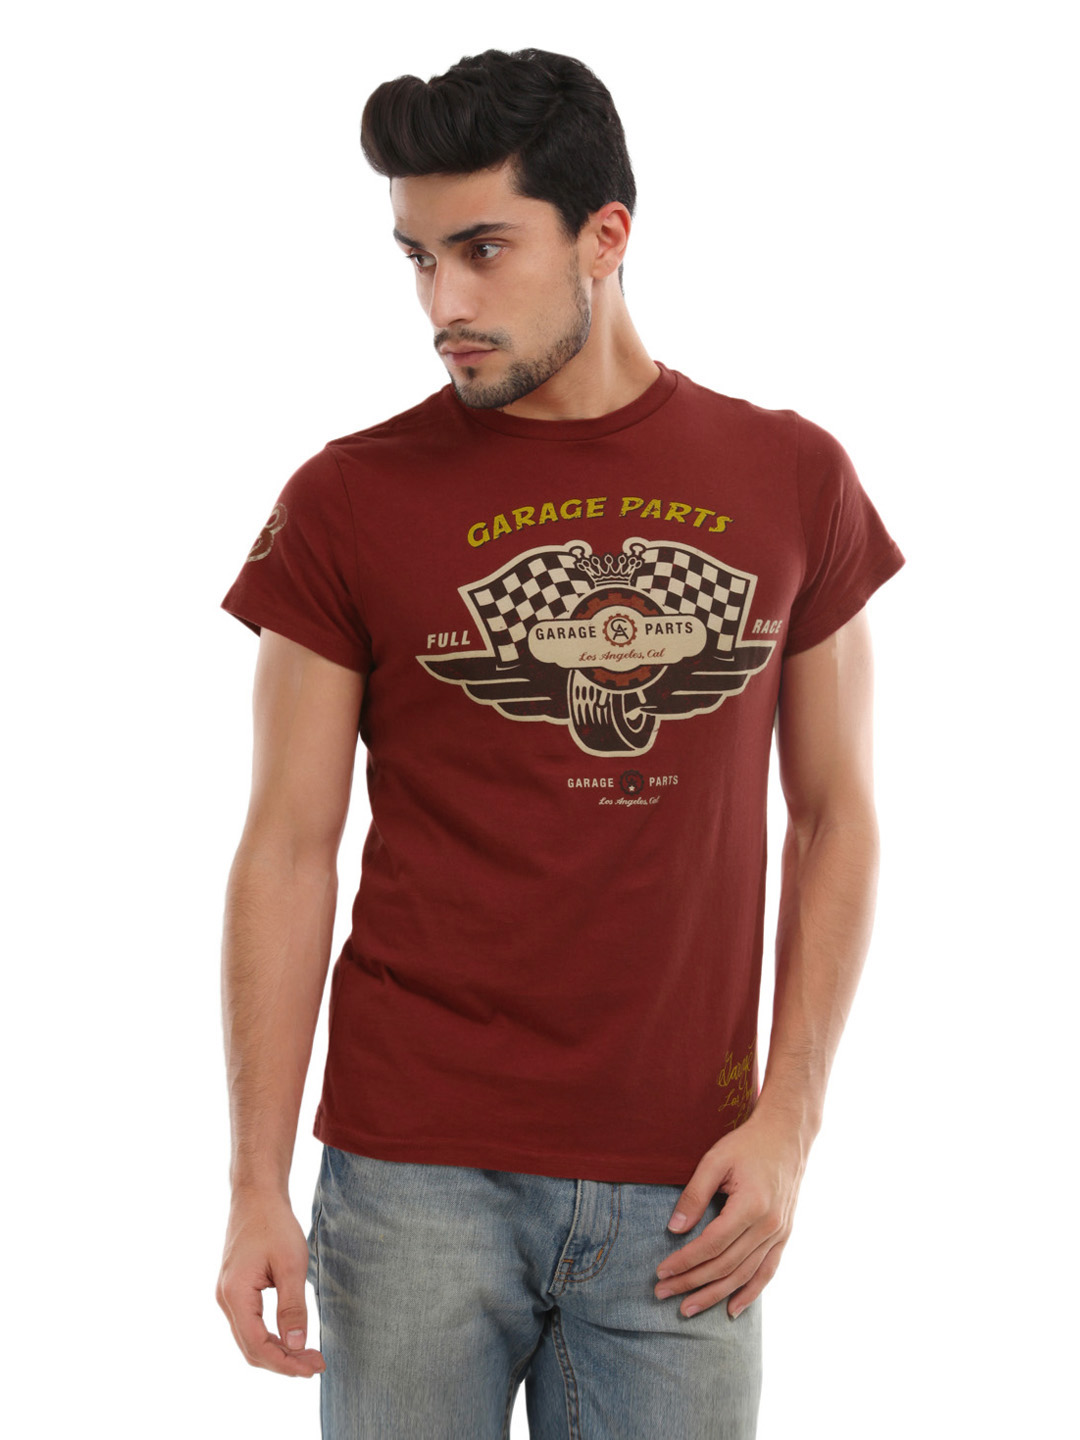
Ed Hardy Men Red Printed T-Shirt
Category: Apparel / Topwear / Tshirts
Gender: Men
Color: Red
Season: Fall 2011
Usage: Casual